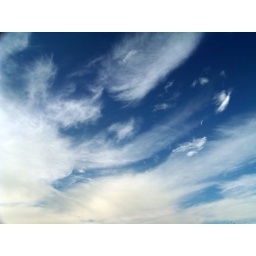
High Stratus clouds fill the blue winter sky over Lorain, OH.